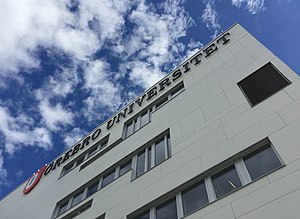
Örebro Universitet
Universitetsbygning.
Örebro universitet er et statlig universitet i Örebro i Sverige.